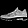
Label: Sneaker